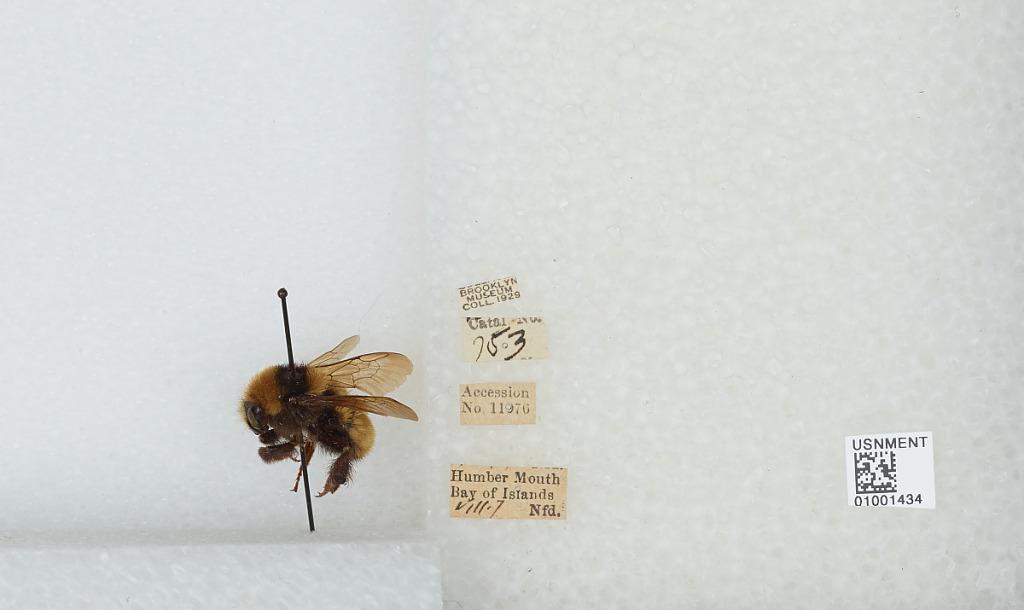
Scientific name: Bombus (Subterraneobombus) borealis Kirby
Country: Canada
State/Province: Newfoundland and Labrador
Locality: Humber Mouth, Bay of Islands
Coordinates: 49.0772, -58.1436